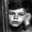
Label: boy